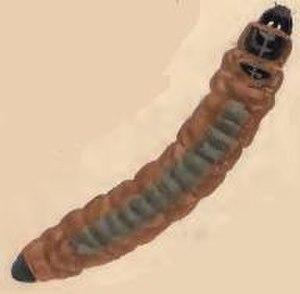
Coleophora ledi est une espèce de lépidoptères de la famille des Coleophoridae. On le trouve de la Fennoscandie et le Nord de la Russie jusqu'aux Pyrénées et aux Alpes.